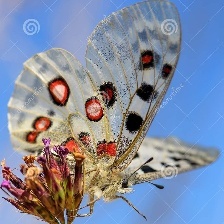
Species: APPOLLO